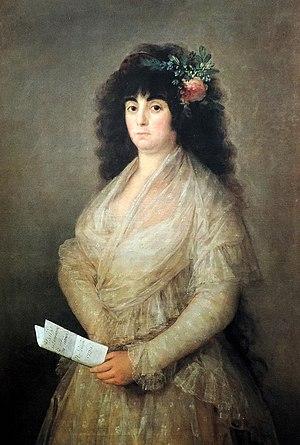
La Tirana est une huile sur toile réalisée par Francisco de Goya en 1794. Elle représente une actrice — la surnommée « La Tirana » — célèbre pour ses rôles de méchants. « Première dame du théâtre de la Cour », elle est particulièrement louée par le dramaturge Leandro Fernández de Moratín.
L’œuvre de Francisco De Goya commence approximativement en 1771 avec ses premières fresques pour la basilique du Pilar à Saragosse et termine en 1827 avec ses dernières toiles, dont la Laitière de Bordeaux. Durant ces années, le peintre produisit environ 700 peintures, 280 gravures et plusieurs milliers de dessins.
Cet article recense la liste des œuvres musicales du compositeur italien Luigi Boccherini. Les œuvres de Boccherini ont été cataloguées par le musicologue français Yves Gérard dans le catalogue Gérard, publié à Londres, d'où la lettre « G » faisant référence à cette publication.